Die Himmel erzählen die Ehre Gottes, BWV 76

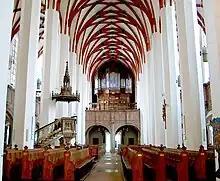
Thomaskirche, Leipzig

Johann Sebastian Bach composed the church cantata, 76 in Leipzig for the second Sunday after Trinity of the liturgical year and first performed it on 6 June 1723.